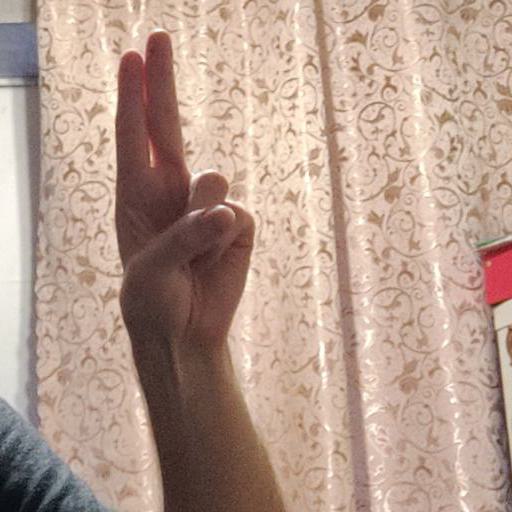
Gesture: two_up